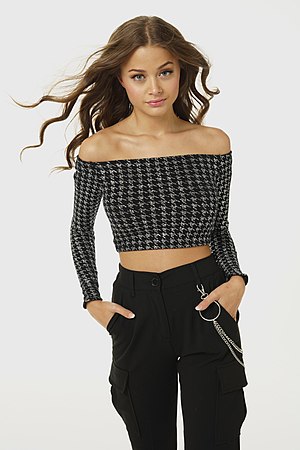
Stefania Liberakakis
"Stefania Liberakakis er en græsk-hollandsk sangerinde og skuespillerinde, der skulle have repræsenteret Grækenland ved Eurovision Song Contest 2020 med sangen ""SUPERG!RL"". Eurovision Song Contest 2020 blev imidlertid aflyst på grund af COVID-19-pandemien. I stedet er hun internt udvalgt af græsk TV til at repræsentere landet ved Eurovision Song Contest 2021 med en endnu ikke offentliggjort sang.